Rongokako

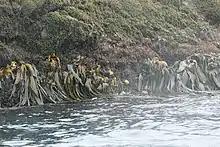
Rimurapa (Durvillaea antarctica) growing on the shore

Rongokako studied at the whare wānanga (school of learning) in Wairarapa under the patronage of Tupai, who had been one of the Tākitimu's tohunga. According to tradition, the Wānanga's final examination required the students to use the "karakia" (chants) they had learnt in order to make supernatural leaps through the air. To prove that they had mastered this ability, the students had to bring back wet leaves from the "rimurapa", a kind of kelp that could be found only on an offshore island. Rongokako was a poor student, so he was barred from taking this test, but when the other students attempted it, they all brought back dried leaves that had washed up on the nearby shore, showing that they had been unable to make the leap to the offshore island, and they all failed. Rongokako successfully performed the "karakia", made the leap, and returned with wet "rimurapa", thus earning his initiation as a tohunga.